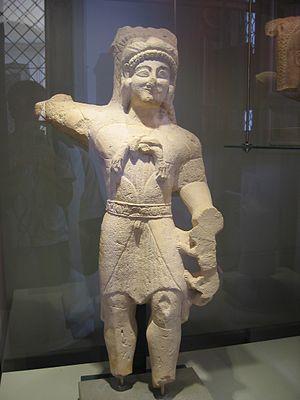
Amrit, ou encore Amrith, en arabe : عمريت, est un site archéologique phénicien qui se trouve sur la côte, face à l'ancienne cité d'Arouad, qui occupait une ile et se situait à 5 km environ au sud de Tartous en Syrie. Le temple de Melqart disposait d'un bassin alimenté par une source, des nécropoles ont été implantées alentour. Les restes d'un stade remontant à l'époque phénicienne ont également été identifiés.